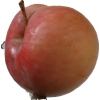
Label: Apple 10